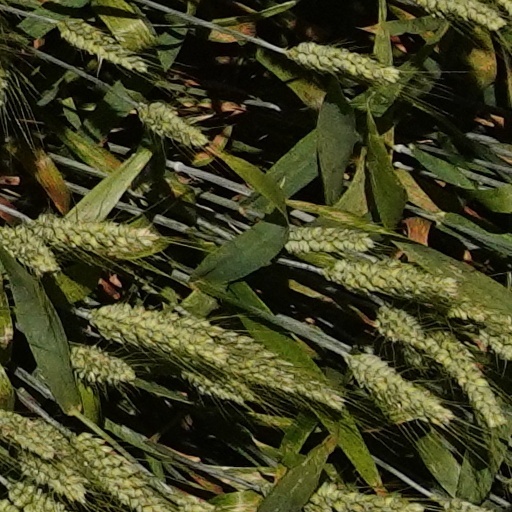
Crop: wheat